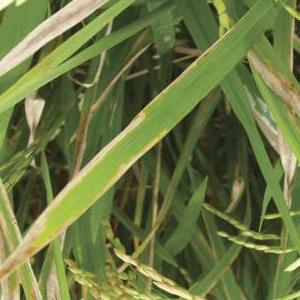
Disease: Bacterialblight